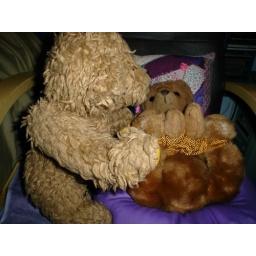
Bondage bears resting, kitten bear and Percy bear in a quiet moment